Paracel Islands

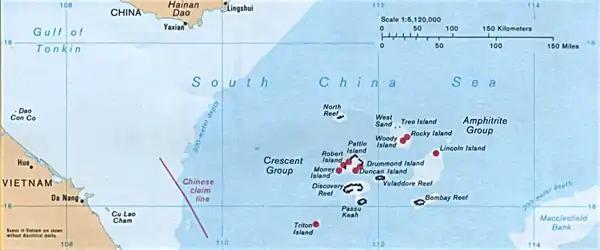
Location of the Paracel Islands showing the more significant PRC settlements

The climate is different from nearby continental land masses with the lower air mass temperatures being cooler than land at the same latitude, and with higher relative humidity due to the maritime